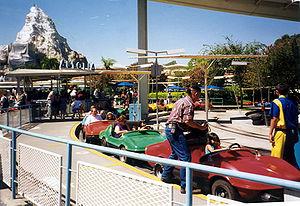
Autopia est une attraction des parcs à thèmes de la Walt Disney Company. Elle consiste en un circuit composé de voitures miniatures qui suivent un rail de guidage. Elle existe sous le nom de Tomorrowland Indy Speedway au Magic Kingdom et de Grand Prix Raceway à Tokyo Disneyland, et où le concept de base est très légèrement différent. Son nom est une contraction de « automobile utopia ».
Matterhorn Bobsleds est un duel de montagnes russes du parc Disneyland, situé en Californie, aux États-Unis. Il est hébergé dans une réplique du Cervin
Busch Gardens Tampa Bay Aujourd'hui connu sous le nom Busch Gardens Africa